Brazil

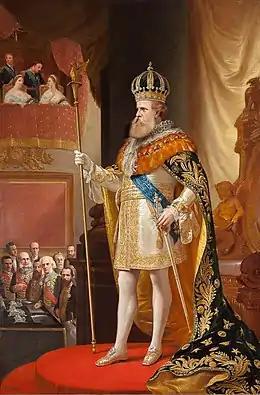
Pedro II, Emperor of Brazil between 1831 and 1889

As the new Emperor could not exert his constitutional powers until he came of age, a regency was set up by the General Assembly. In the absence of a charismatic figure who could represent a moderate face of power, a series of localized rebellions took place, such as the Cabanagem in Grão-Pará, the Malê Revolt in Salvador, the Balaiada (Maranhão), the Sabinada (Bahia), and the Ragamuffin War, which began in Rio Grande do Sul and was supported by Giuseppe Garibaldi. These emerged from the provinces' dissatisfaction with the central power, coupled with old and latent social tensions peculiar to a vast, slaveholding and newly independent nation state. This period of internal political and social upheaval, which included the Praieira revolt in Pernambuco, was overcome only at the end of the 1840s, years after the end of the regency, which occurred with the premature coronation of Pedro II in 1841.